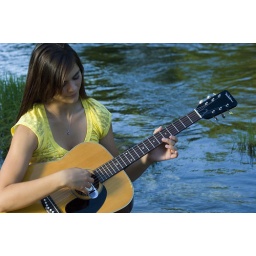
Young woman playing guitar by river in summer